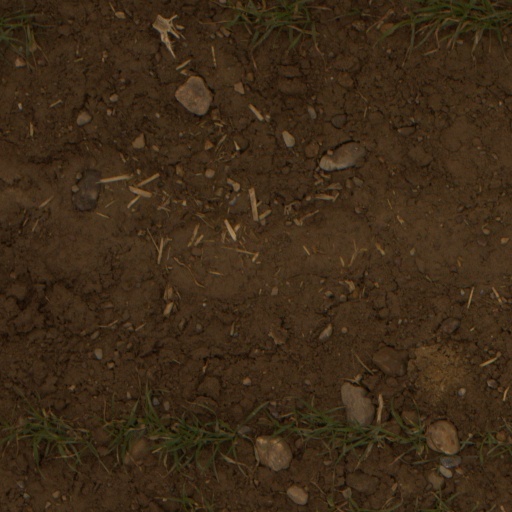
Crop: wheat